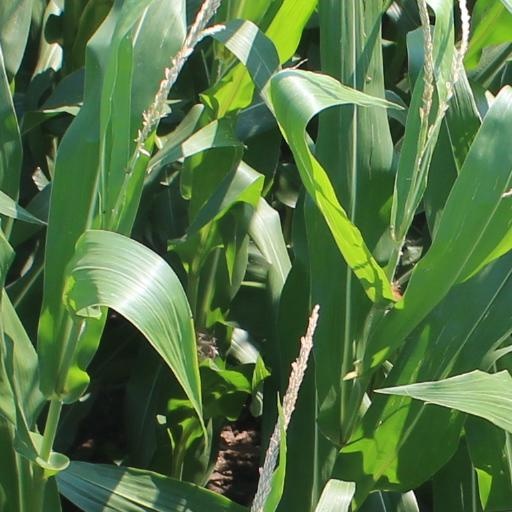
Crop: maize; corn